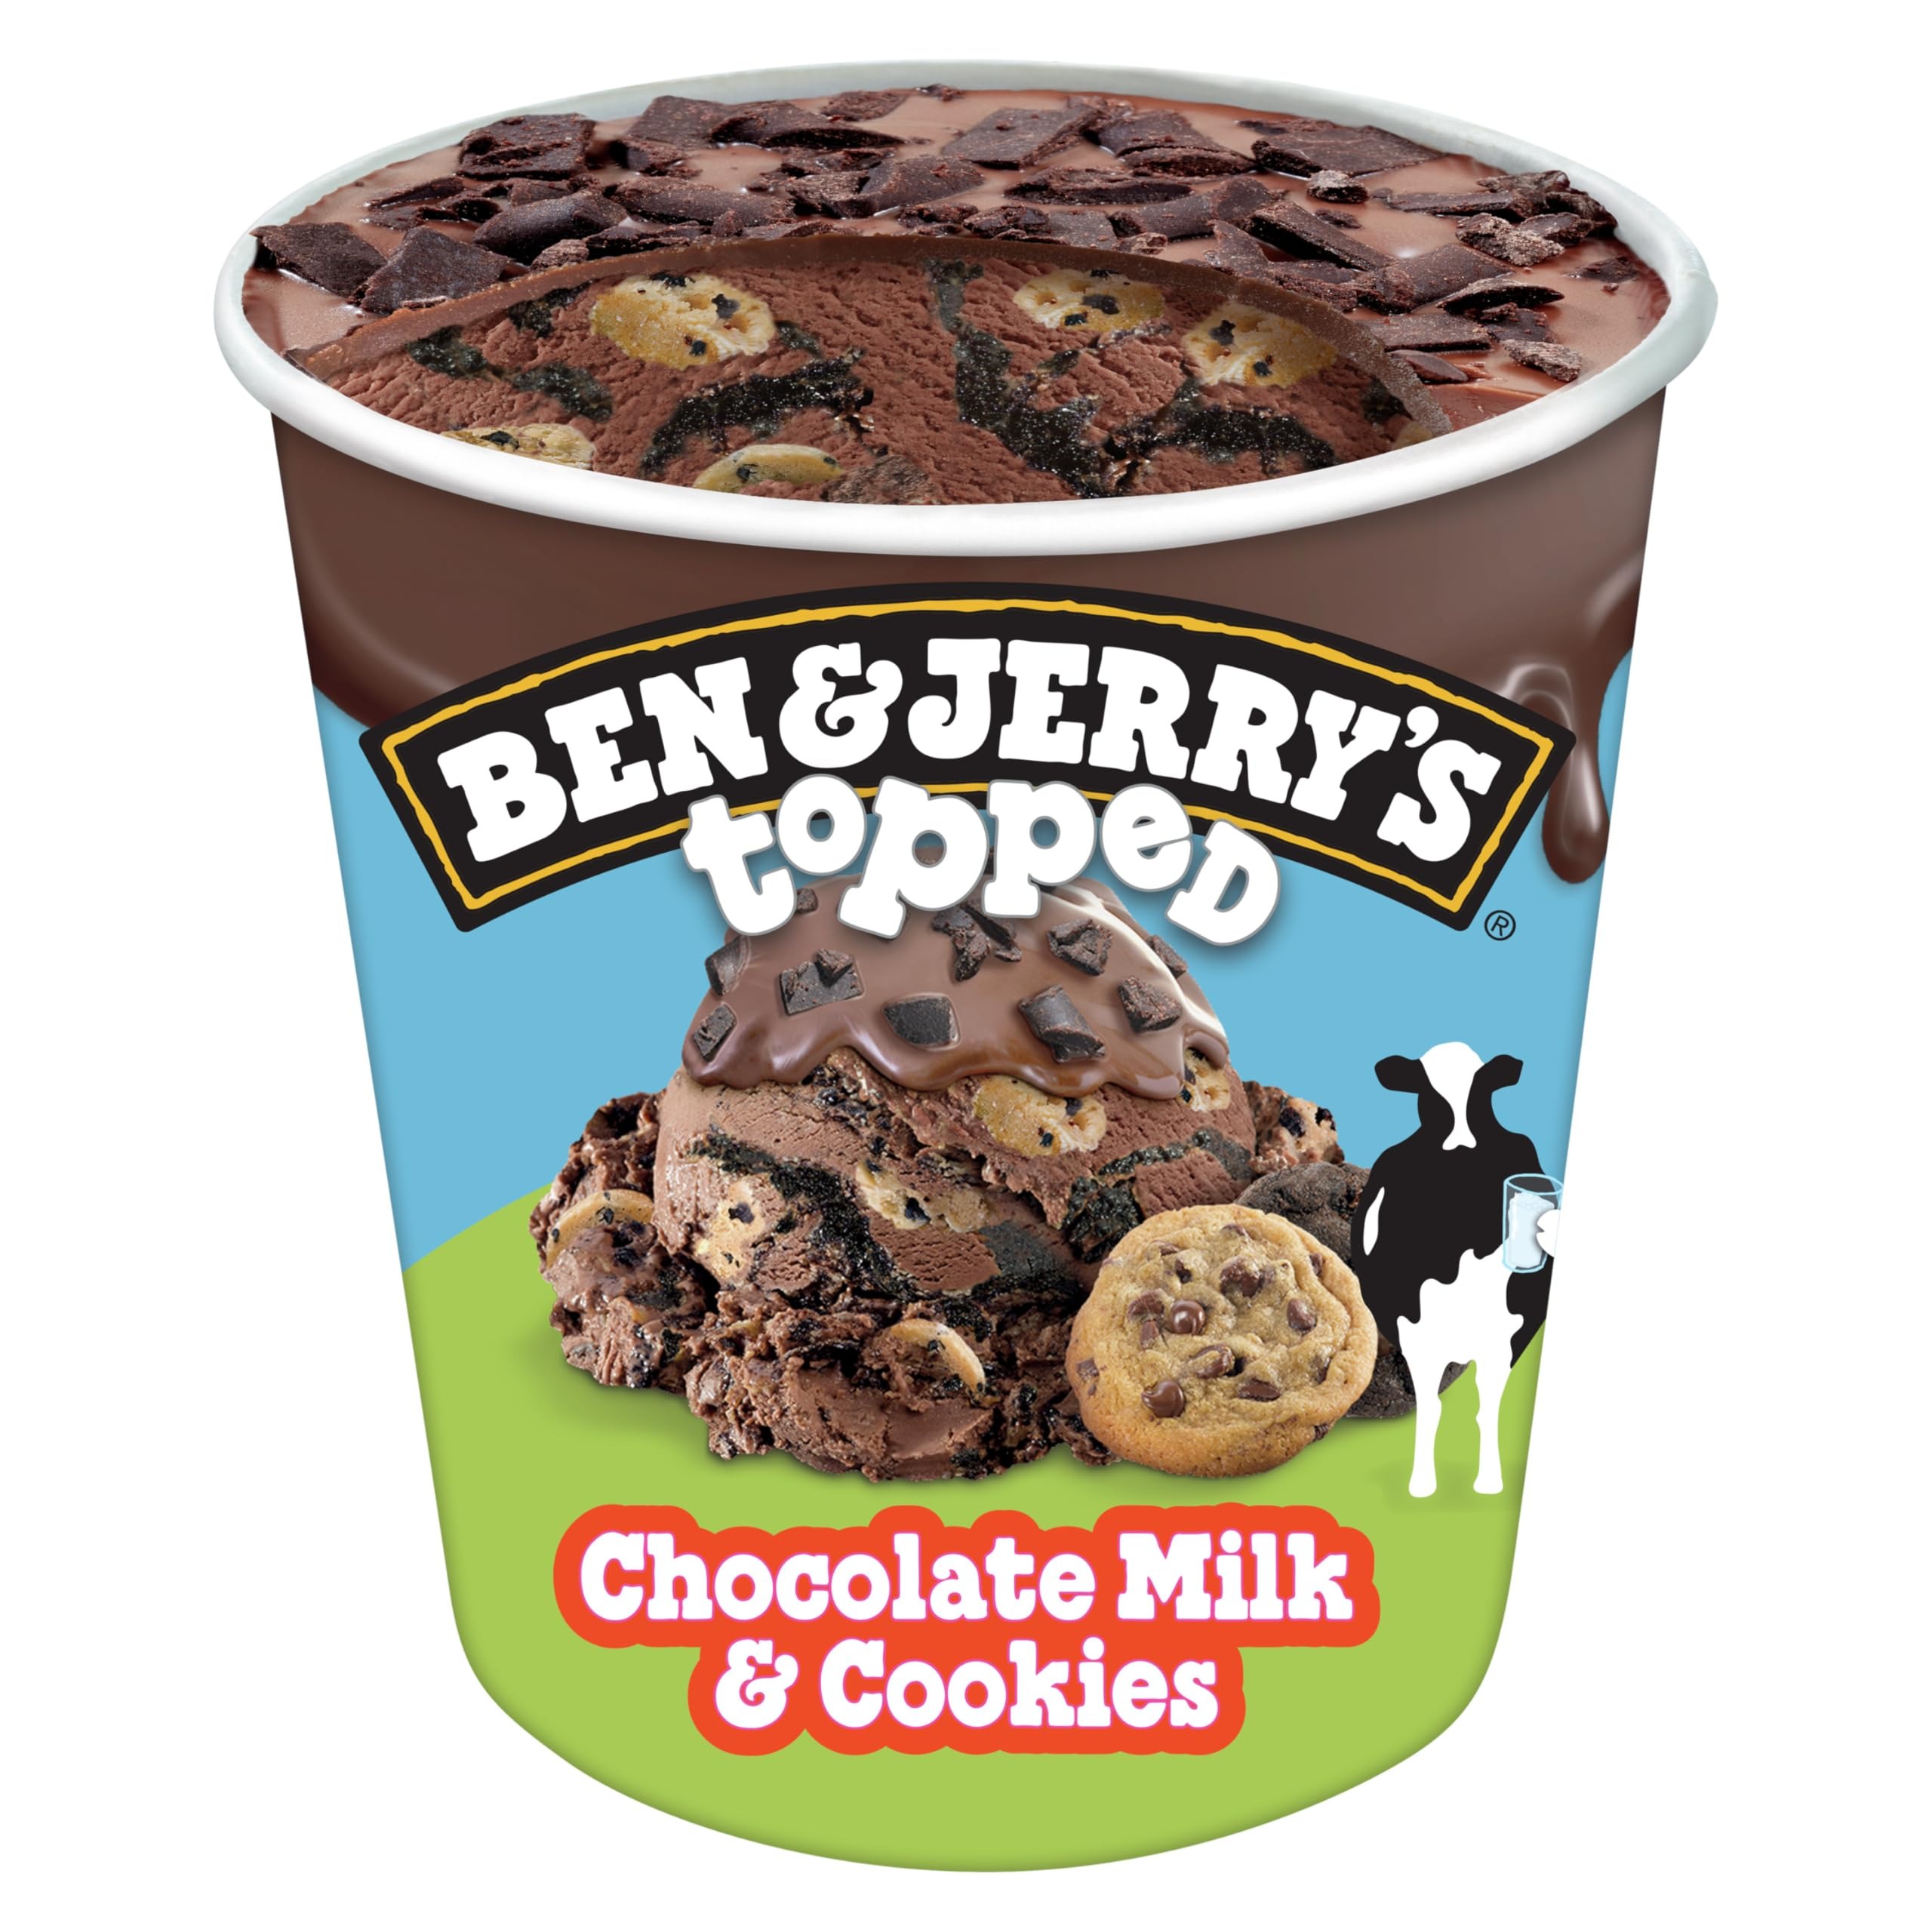
Item Name: Ben & Jerry's Ice Cream Chocolate Milk & Cookies Topped Non-GMO 15.2 oz
Bullet Point 1: Ben & Jerry's Chocolate Ice Cream with Chocolate Chip Cookies & a Chocolate Cookie Swirl Topped with Milk Chocolatey Ganache & Fudge Chips
Bullet Point 2: Ben & Jerry's ice cream is made with non-GMO ingredients & cage-free eggs
Bullet Point 3: Ben & Jerry's ice cream sources Fairtrade Certified bananas, coffee, cocoa, sugar, & vanilla
Bullet Point 4: Ben & Jerry's ice cream is Certified Kosher
Bullet Point 5: Ben & Jerry’s ice cream uses responsibly sourced packaging
Bullet Point 6: Classic milk & cookie goodness to a whole new level! The most euphoric assortment of cookies we ever dunked, chunked & swirled submerged in milk chocolate ice cream & topped with indulgent ganache
Value: 15.2
Unit: Ounce

Price: 5.64